Jeroen Fischer

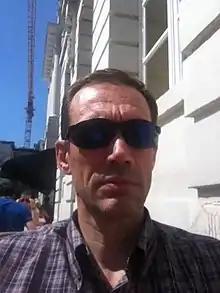
Jeroen Fischer

Jeroen Fischer (born 12 February 1966) is a retired Belgian sprinter and long jumper.